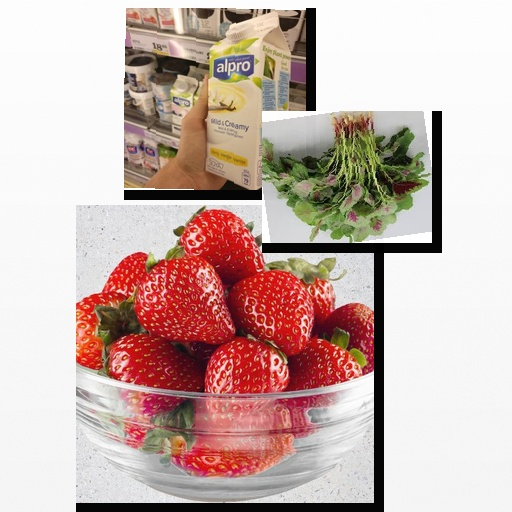
Food items: amaranth, strawberry, vanilla_soyghurt